Law on the Referendum on Self-determination of Catalonia

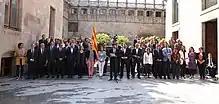
President Carles Puigdemont announces that Catalonia will hold a referendum on independence on October 1, 2017.

The Law on the Referendum on Self-determination of Catalonia, is the name of a Catalan law that governs the holding of the Catalan independence referendum of 1 October 2017, a binding self-determination referendum on the independence of Catalonia.